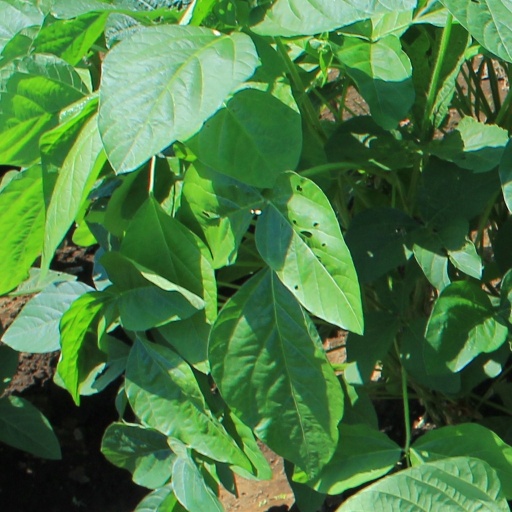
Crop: soybean